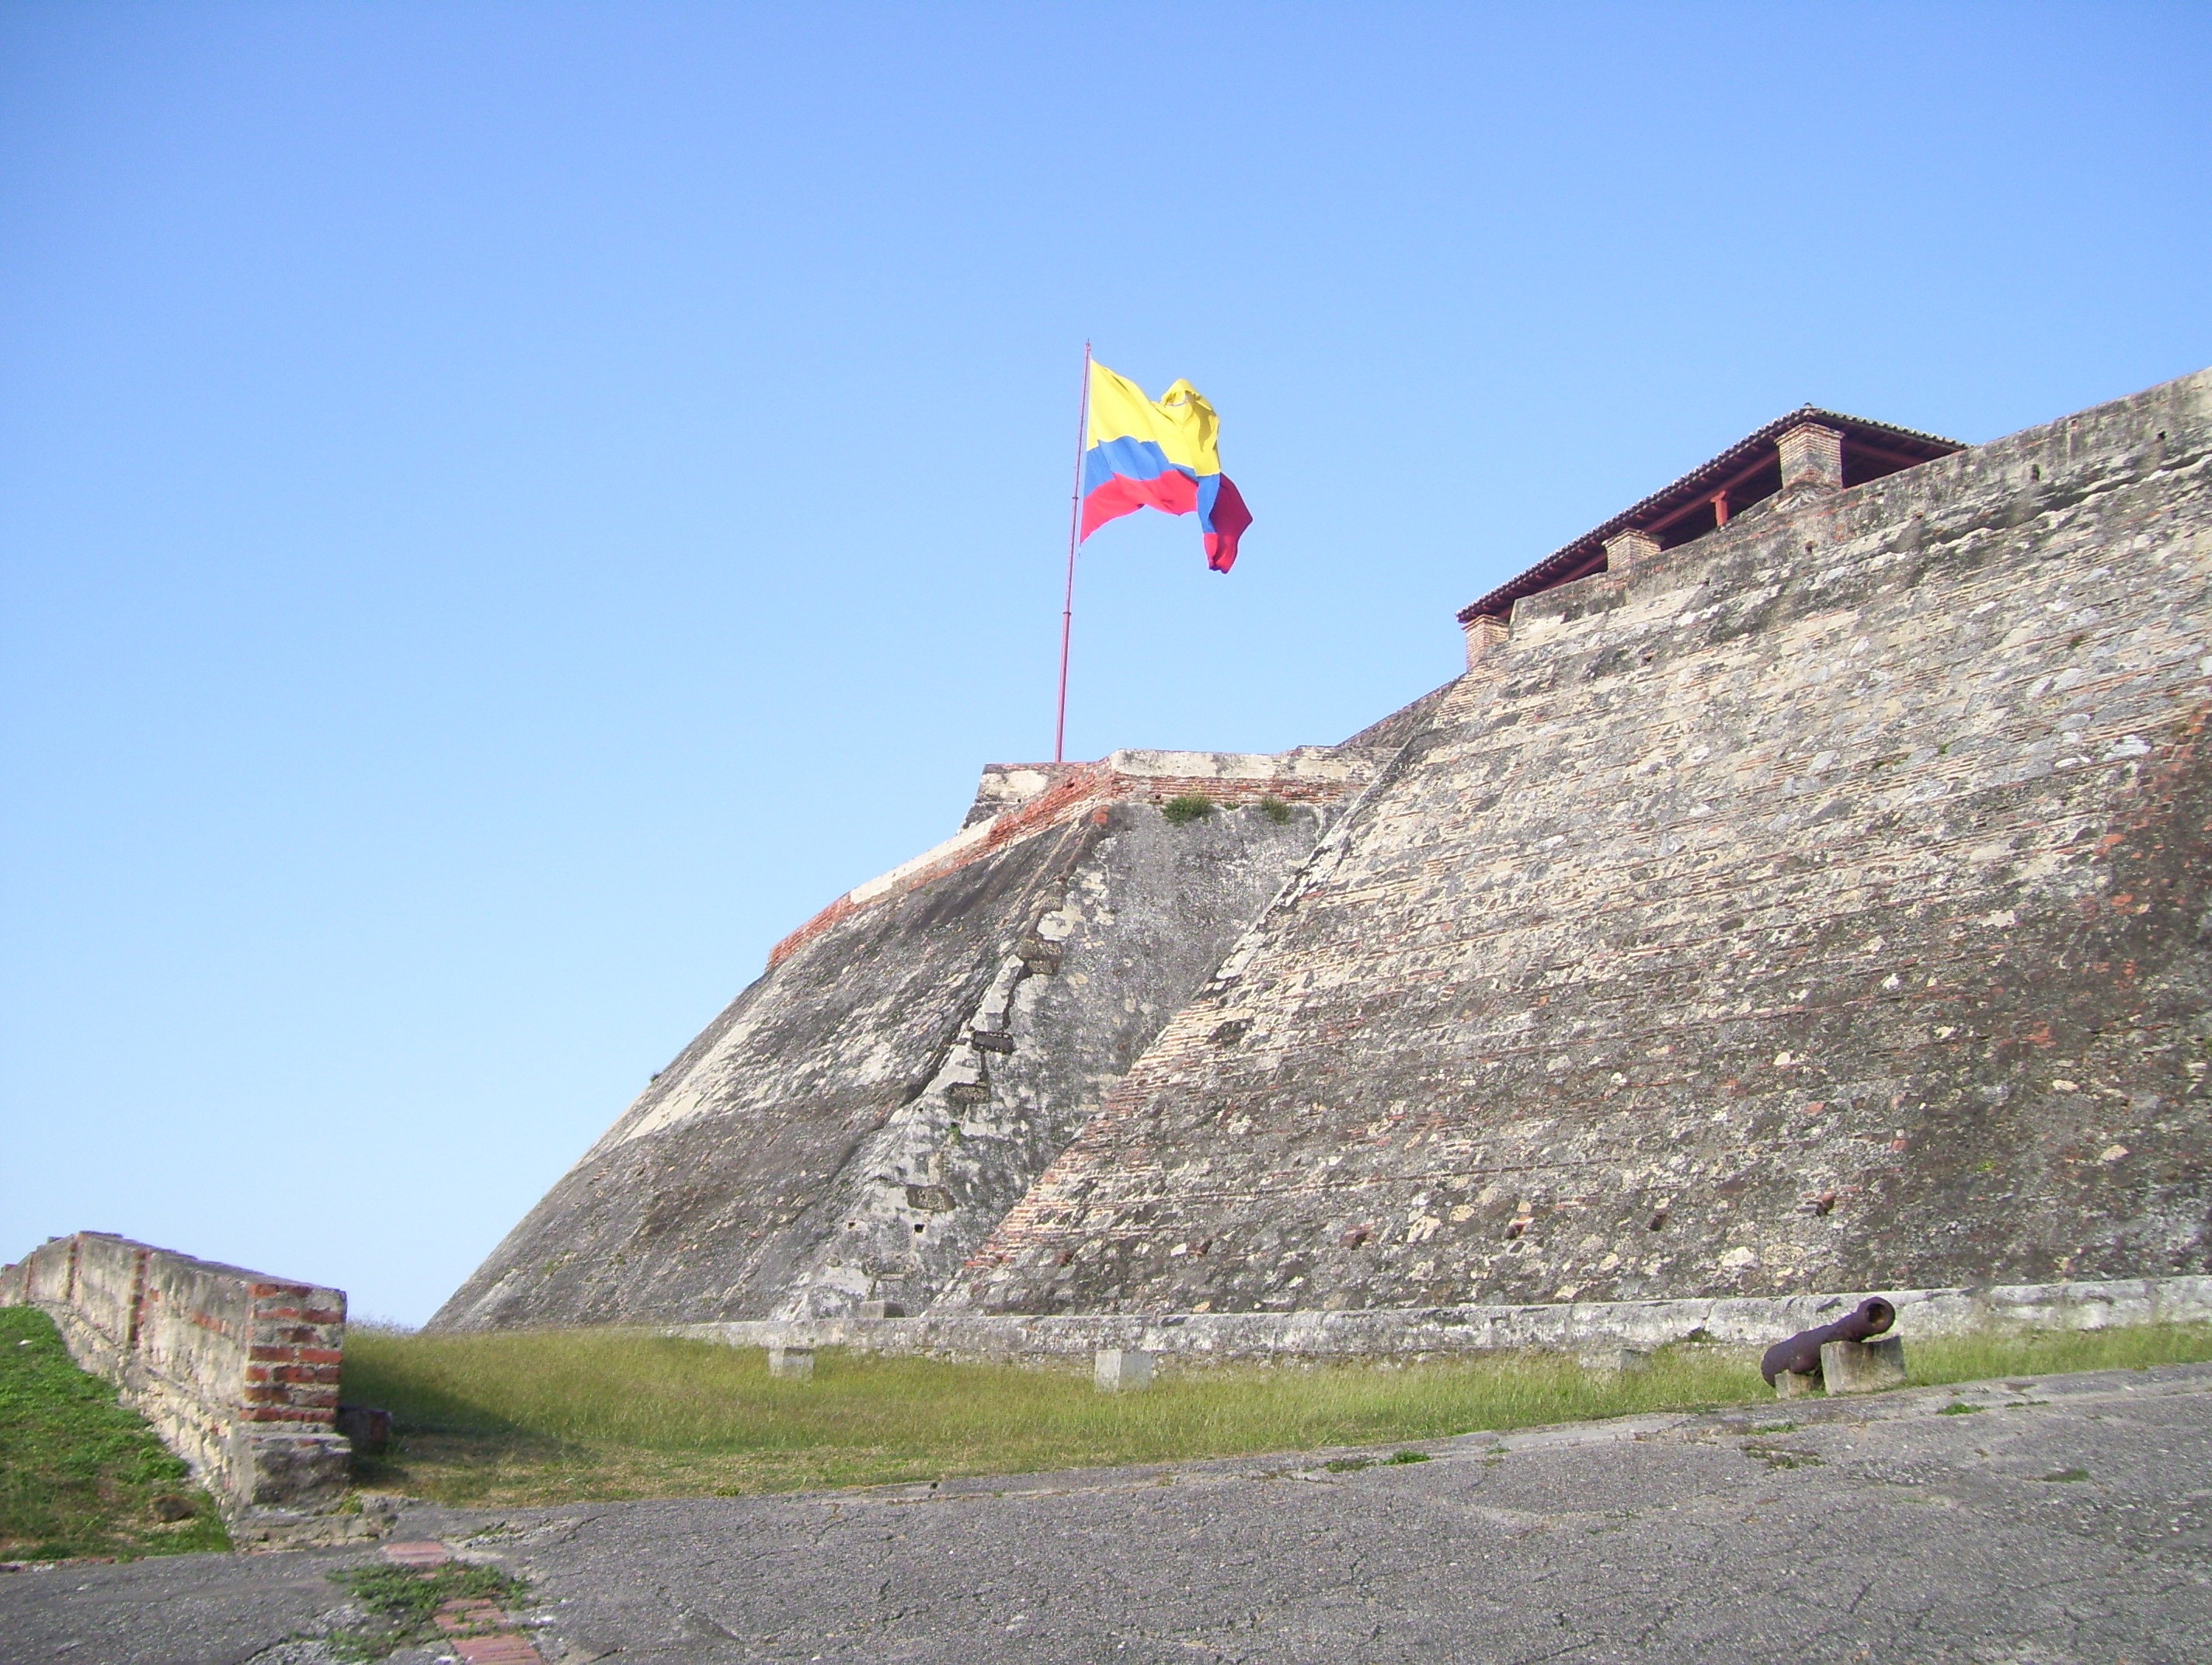
sea, mountain, architecture, adventure, building, old, mountain range, monument, vacation, cliff, castle, landmark, historic, fortification, terrain, history, historical, colombia, cartagena